Czesław Zakaszewski

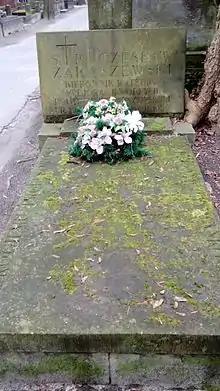
Tomb of Czesław Zakaszewski

Czesław Zakaszewski (19 July 1886 in Warsaw – 2 February 1959 in Warsaw) was a Polish hydro-technician and meliorator. Professor of the Warsaw University of Technology, member of the Warsaw Scientific Society.